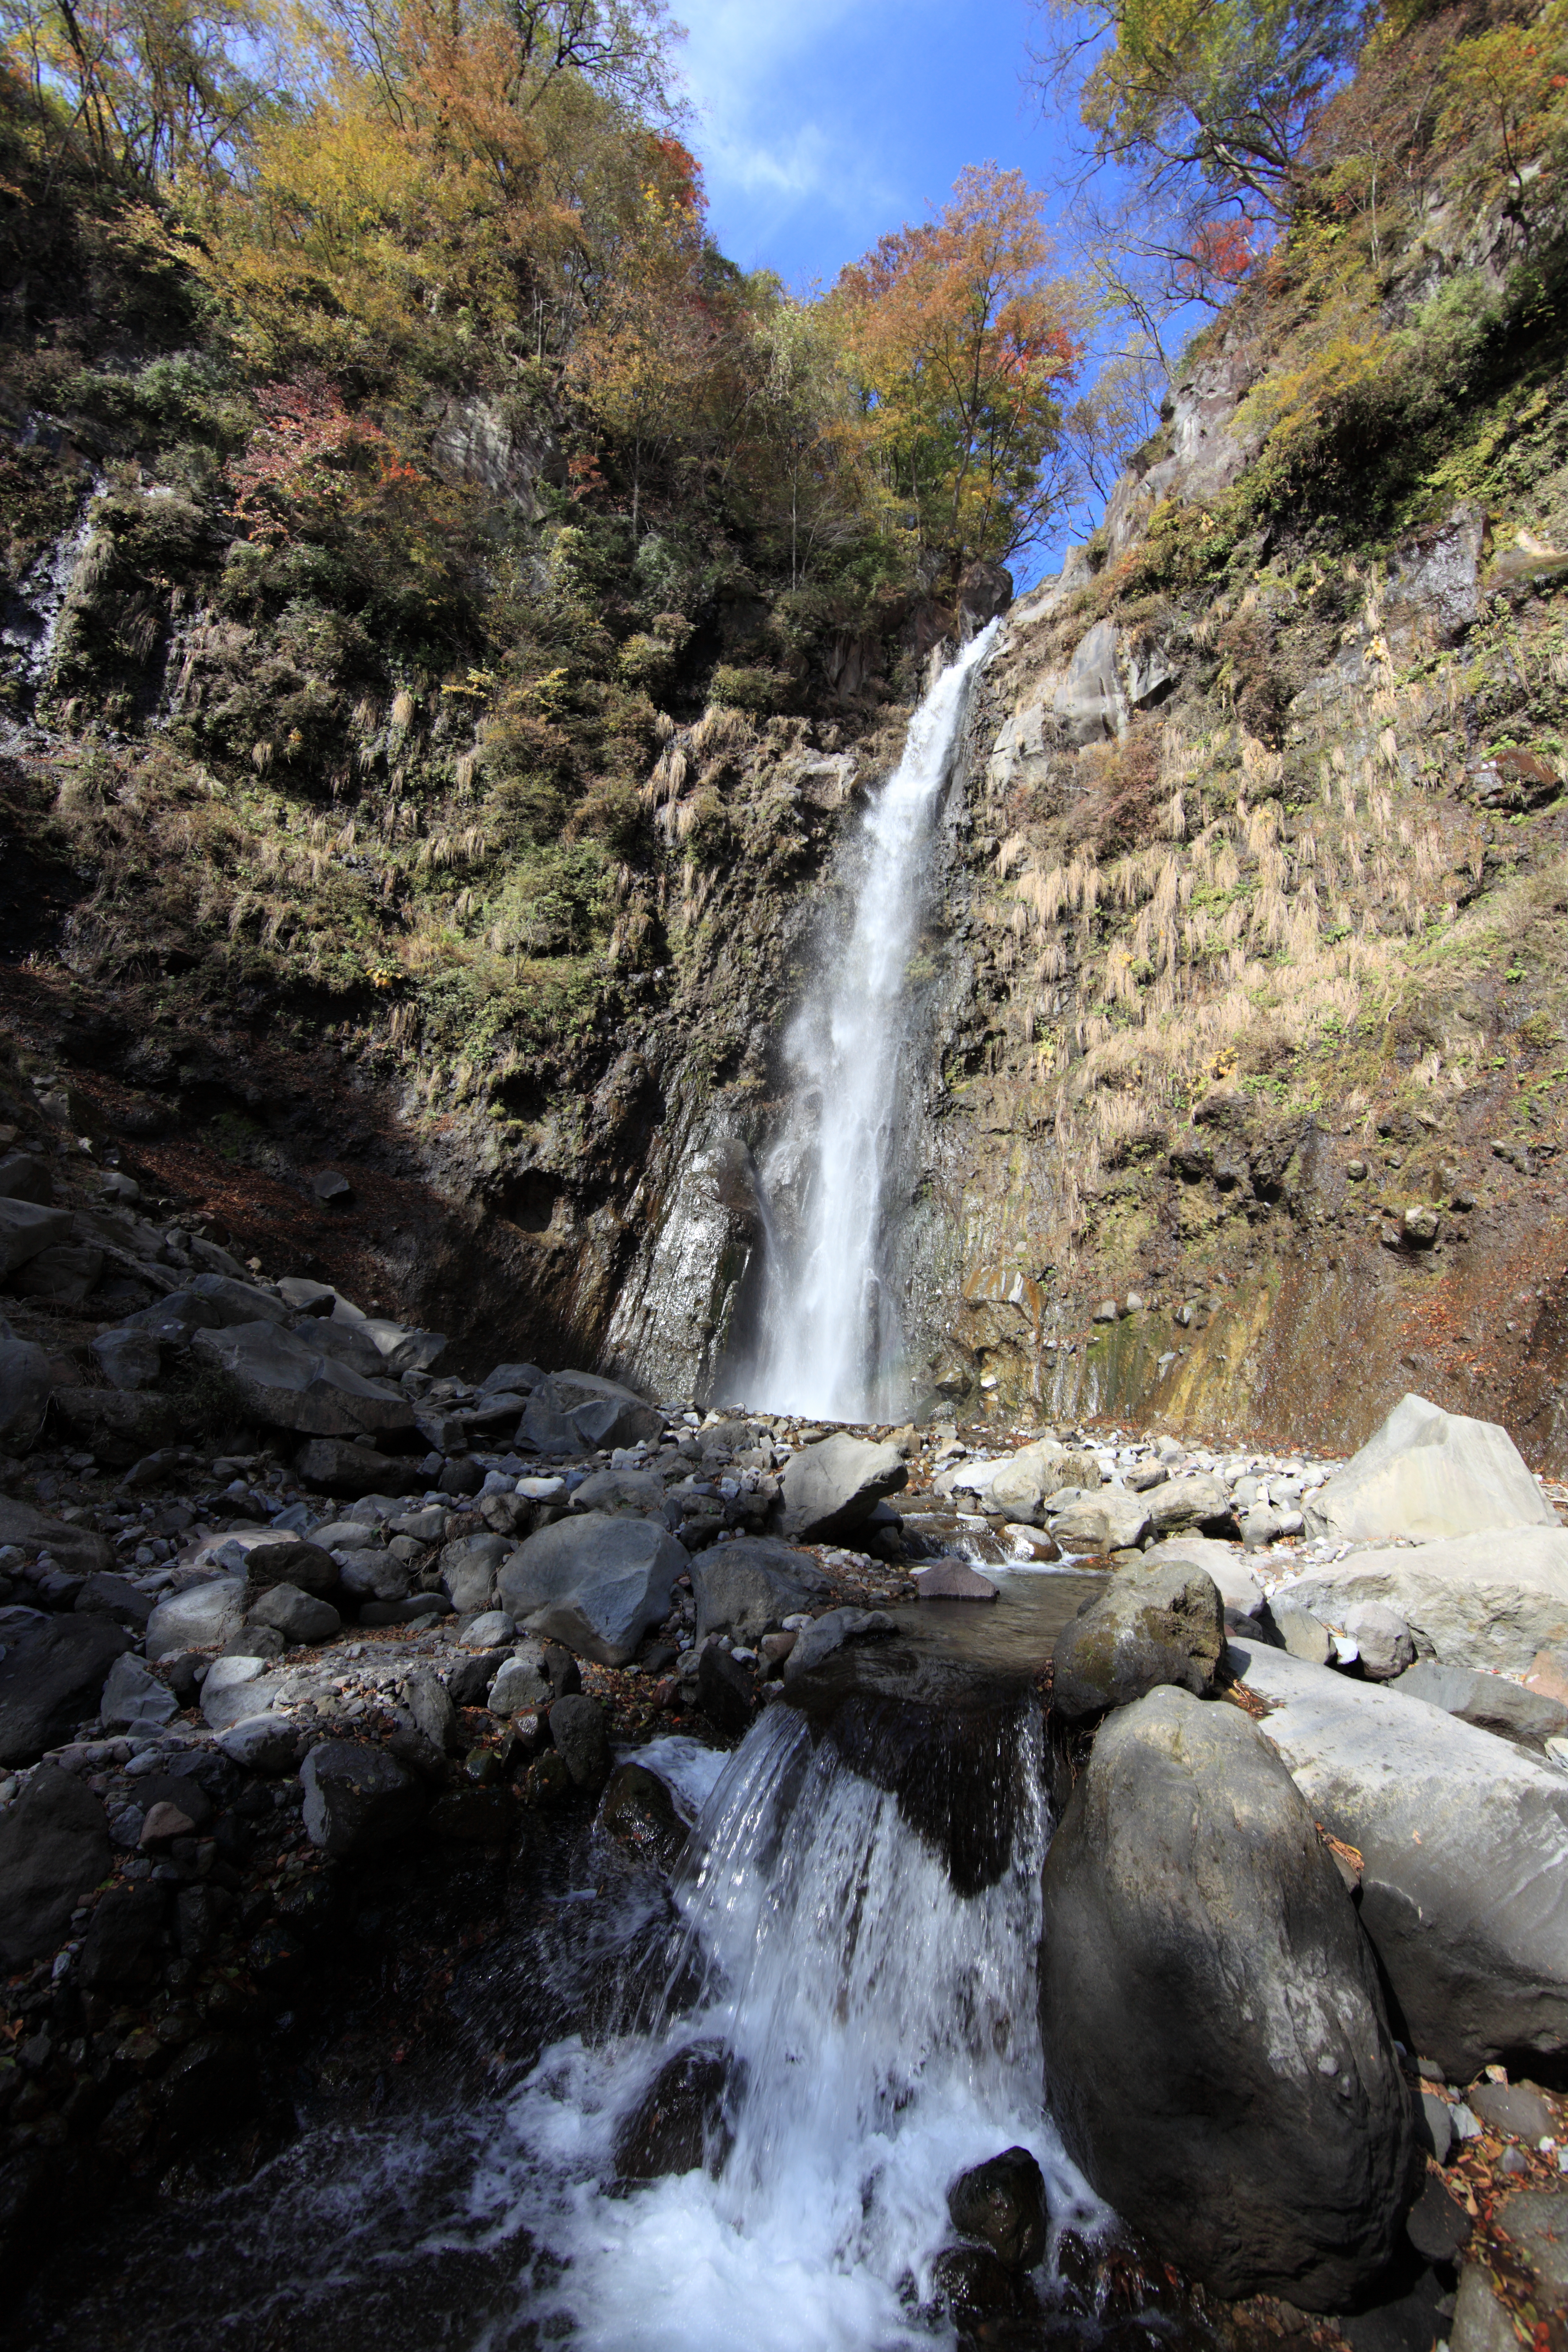
water, nature, rock, waterfall, wilderness, river, valley, stream, high, autumn, rapid, canyon, season, body of water, ravine, 5d, wasserfall, hires, markii, water feature, watercourse, hi, res, resolution, gunma, maebashi, fudohootaki